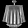
Label: Shirt